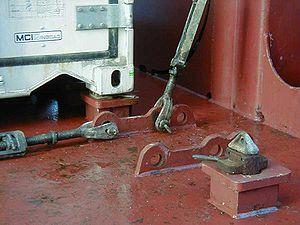
Un twistlock, une barre d'accorage et un ridoir au pied d'un conteneur, sur le pont d'un porte-conteneurs.